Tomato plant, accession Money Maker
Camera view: tilt-top (135 deg); turntable rotation: 270 degrees
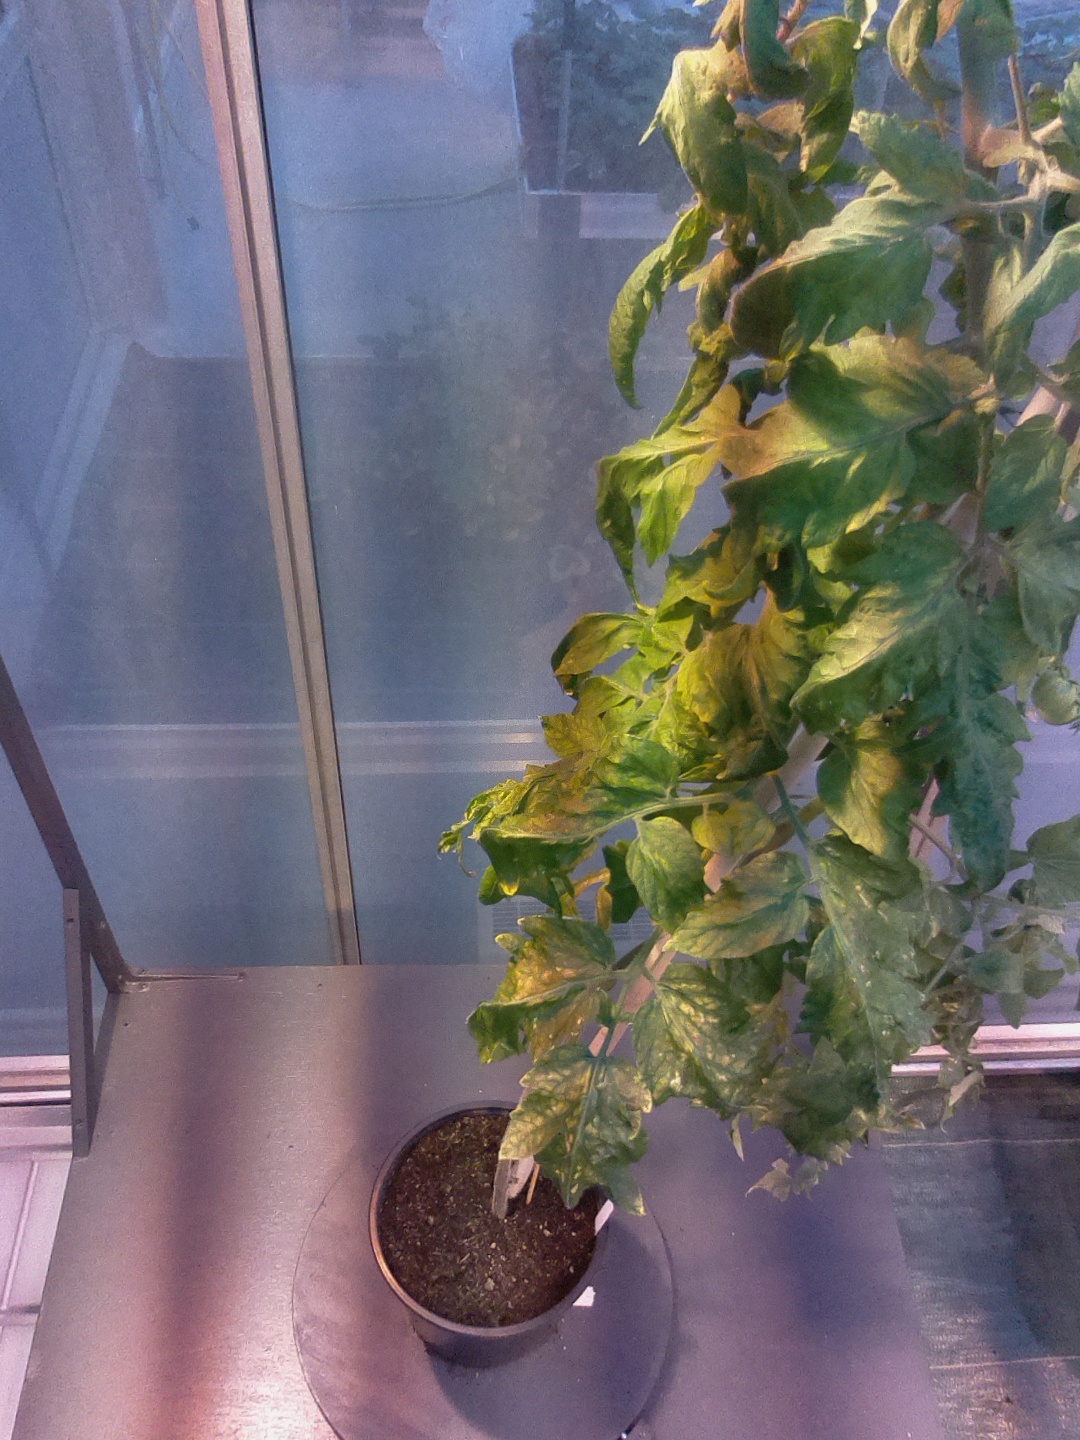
BBCH growth stage 76: 60%-70% of final fruit size